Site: brandenburg
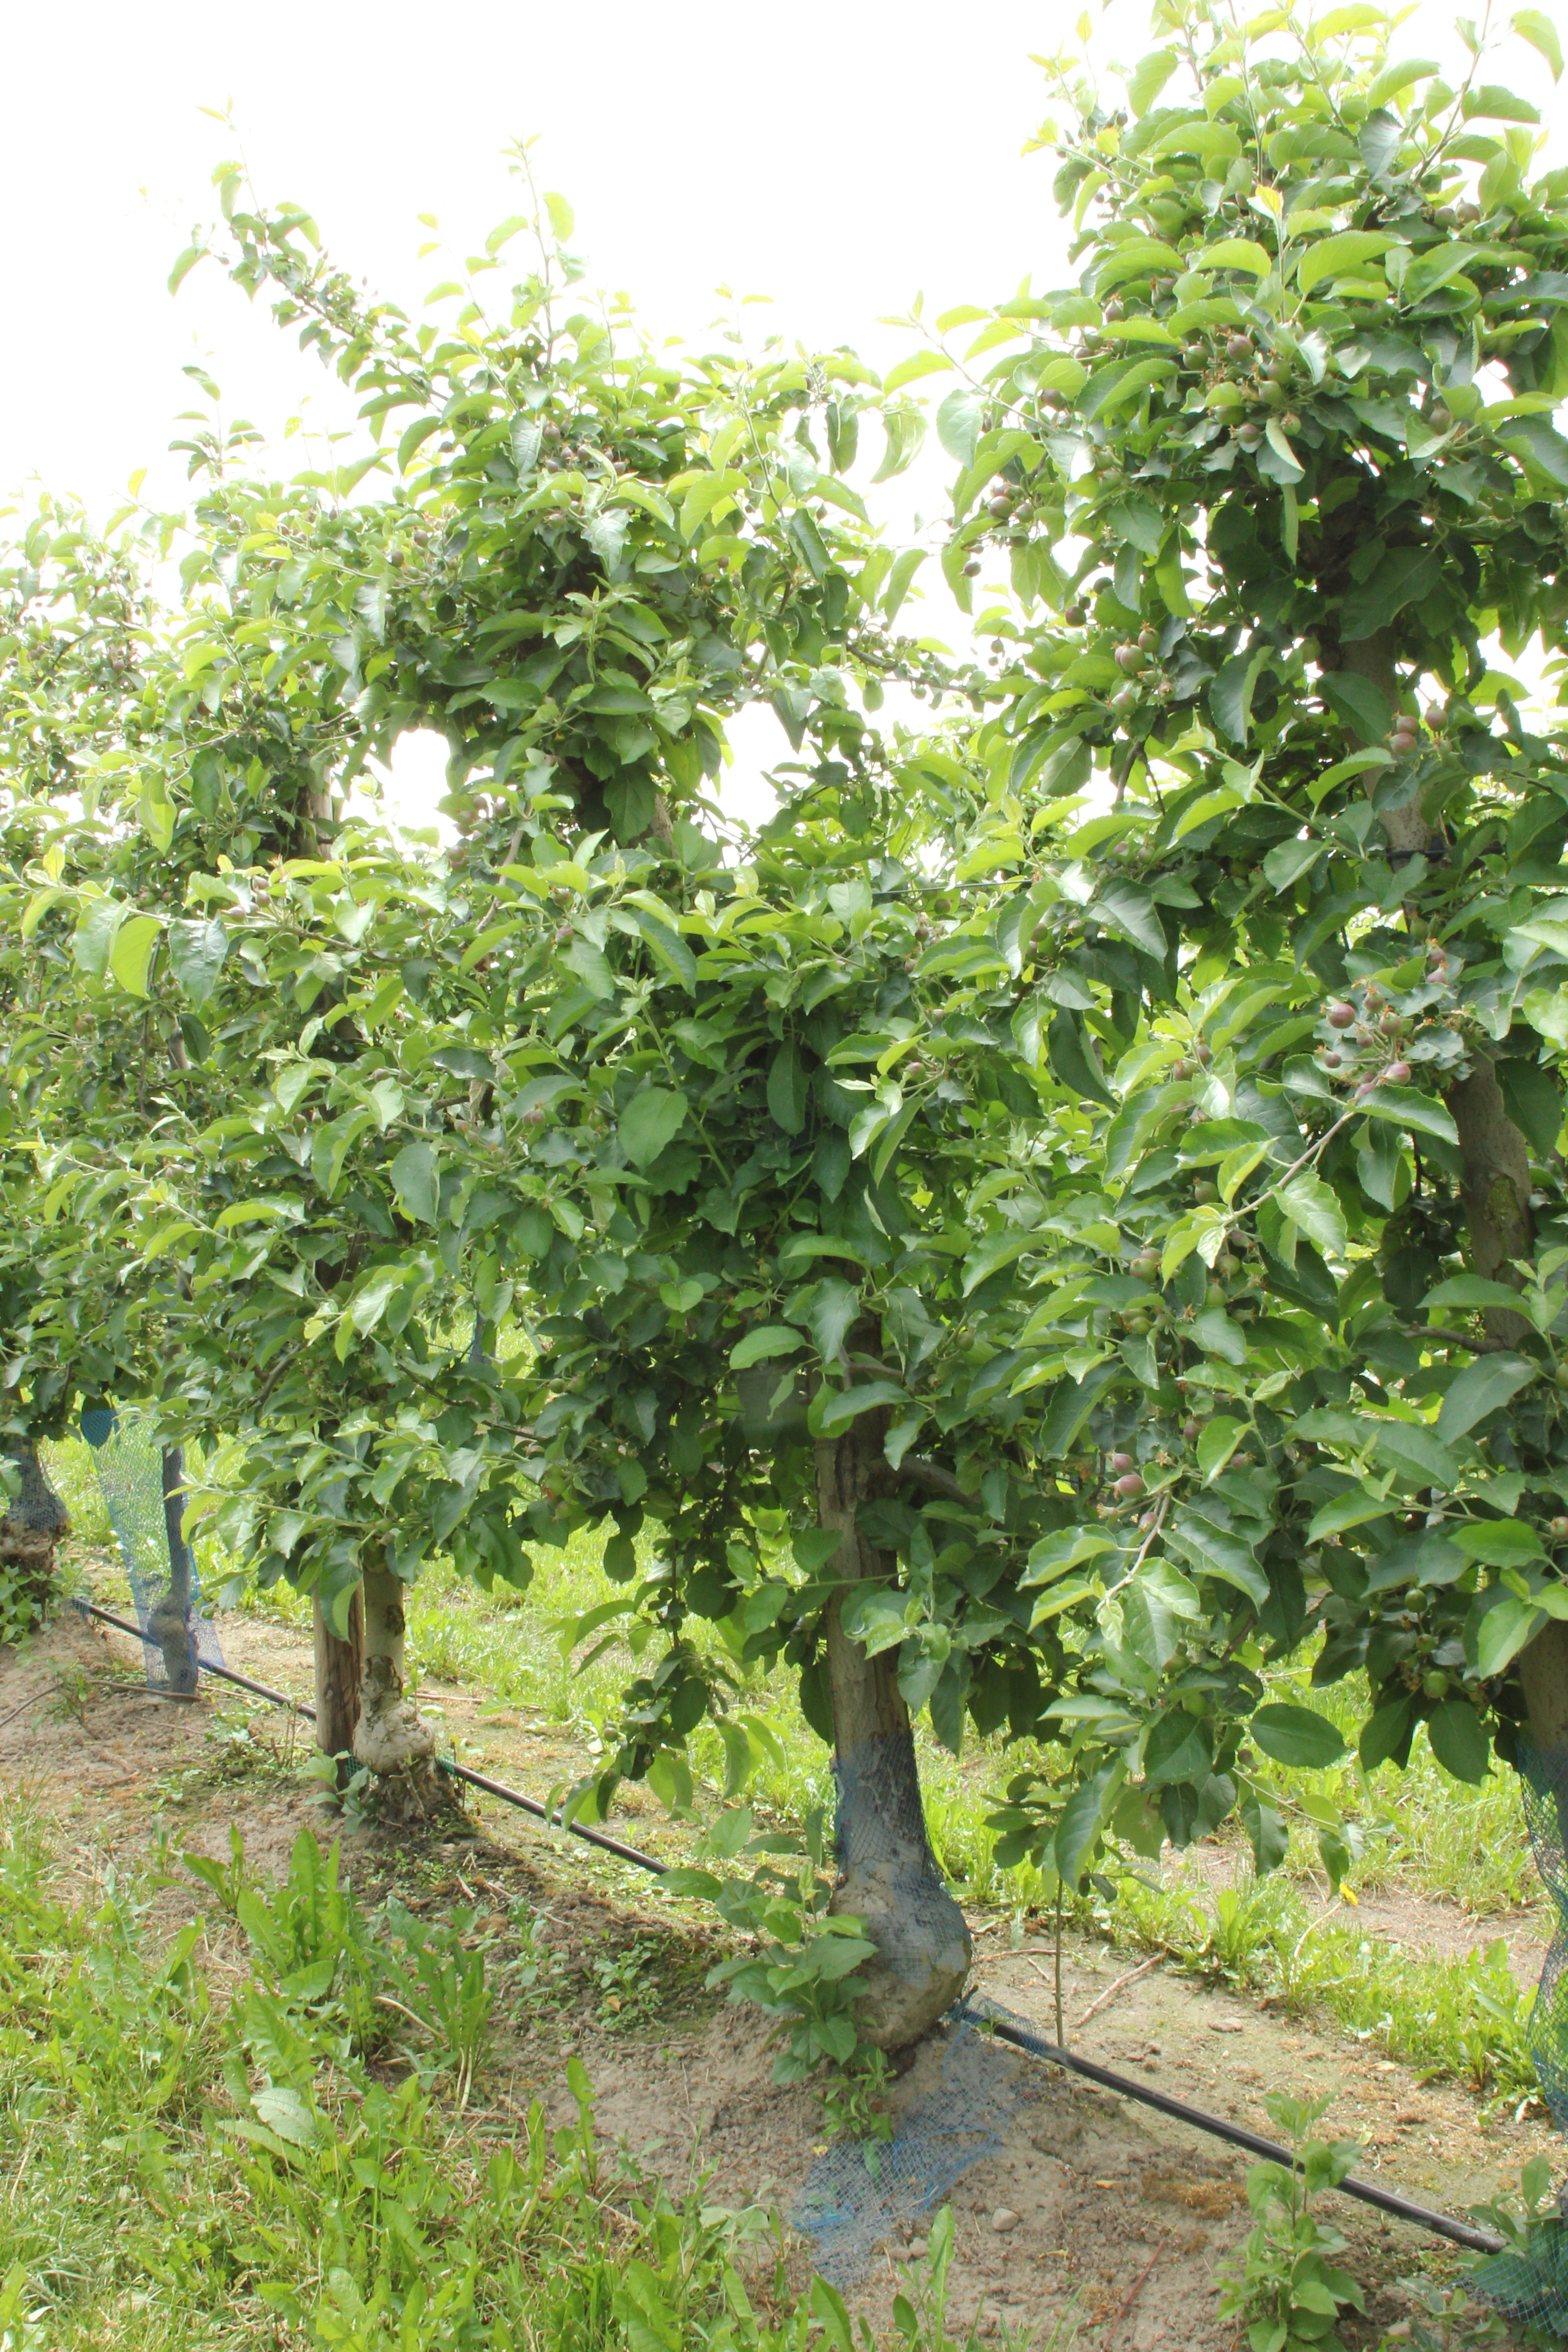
Growth stage (BBCH 72): Development of fruit